2023 24 Hours of Daytona

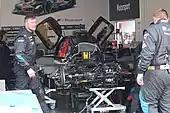
The No. 25 BMW M Hybrid V8 undergoing repairs early in the race

During the second stint of the race, the No. 60, now driven by Colin Braun, was challenged by the No. 01 and No 02 Cadillac Racing entries, with the No. 01 eventually overtaking and holding the lead at the three hour mark of the race. This came as the race was interrupted by another full course yellow near the start of the third hour, as the No. 42 NTE Sport Lambroghini suffered an accident at turn one. In the LMP3 class, the No. 74, one of the favorites for class victory, suffered an engine failure, forcing its retirement from the race. The No. 13 AWA Duqueine inherited the lead after that 74's misfortune. In the GTD ranks, the No. 3 Corvette Racing Chevrolet, driven by Jordan Taylor, moved forward and took the lead in the GTD Pro class, while the No. 93 remained in the lead of GTD. Hour 4 saw another interruption, as the No. 96 Turner Motorsport BMW came to a halt on track with driveline issues, dropping them far down the order. After the full course caution, the No. 60 reclaimed the overall lead, while further back, the No. 33 Sean Creech Motorsports Ligier took the lead in LMP3 and the No. 32 Team Korthoff Motorsports Mercedes moved to the lead of GTD, despite an incident with a prototype in the previous hour.